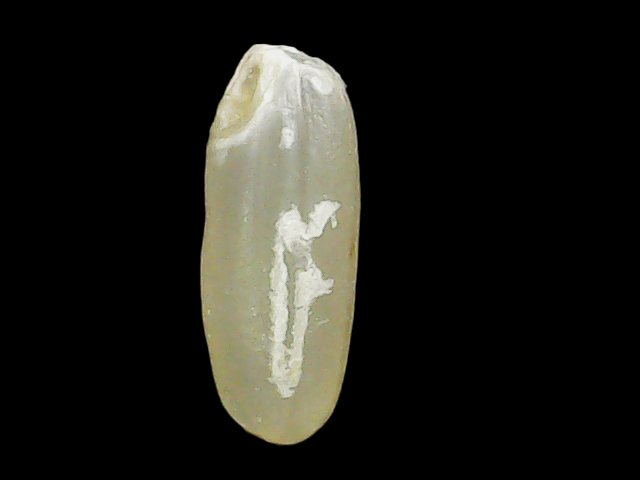
Rice variety: Binadhan24